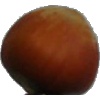
Label: nut_forest